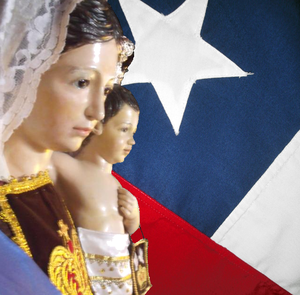
Notre-Dame du Mont-Carmel est l'un des divers noms de la Vierge Marie. Sa dénomination procède du mont Carmel, en Terre Sainte, un nom qui dérive de Karmel ou Al-Karem et que l'on pourrait traduire par jardin. Des ordres religieux carmélites existent aujourd'hui dans le monde, masculins et féminins, dédiés à cette figure mariale.